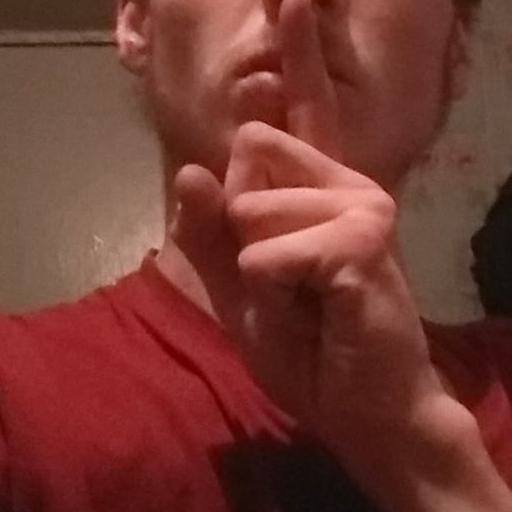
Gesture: mute